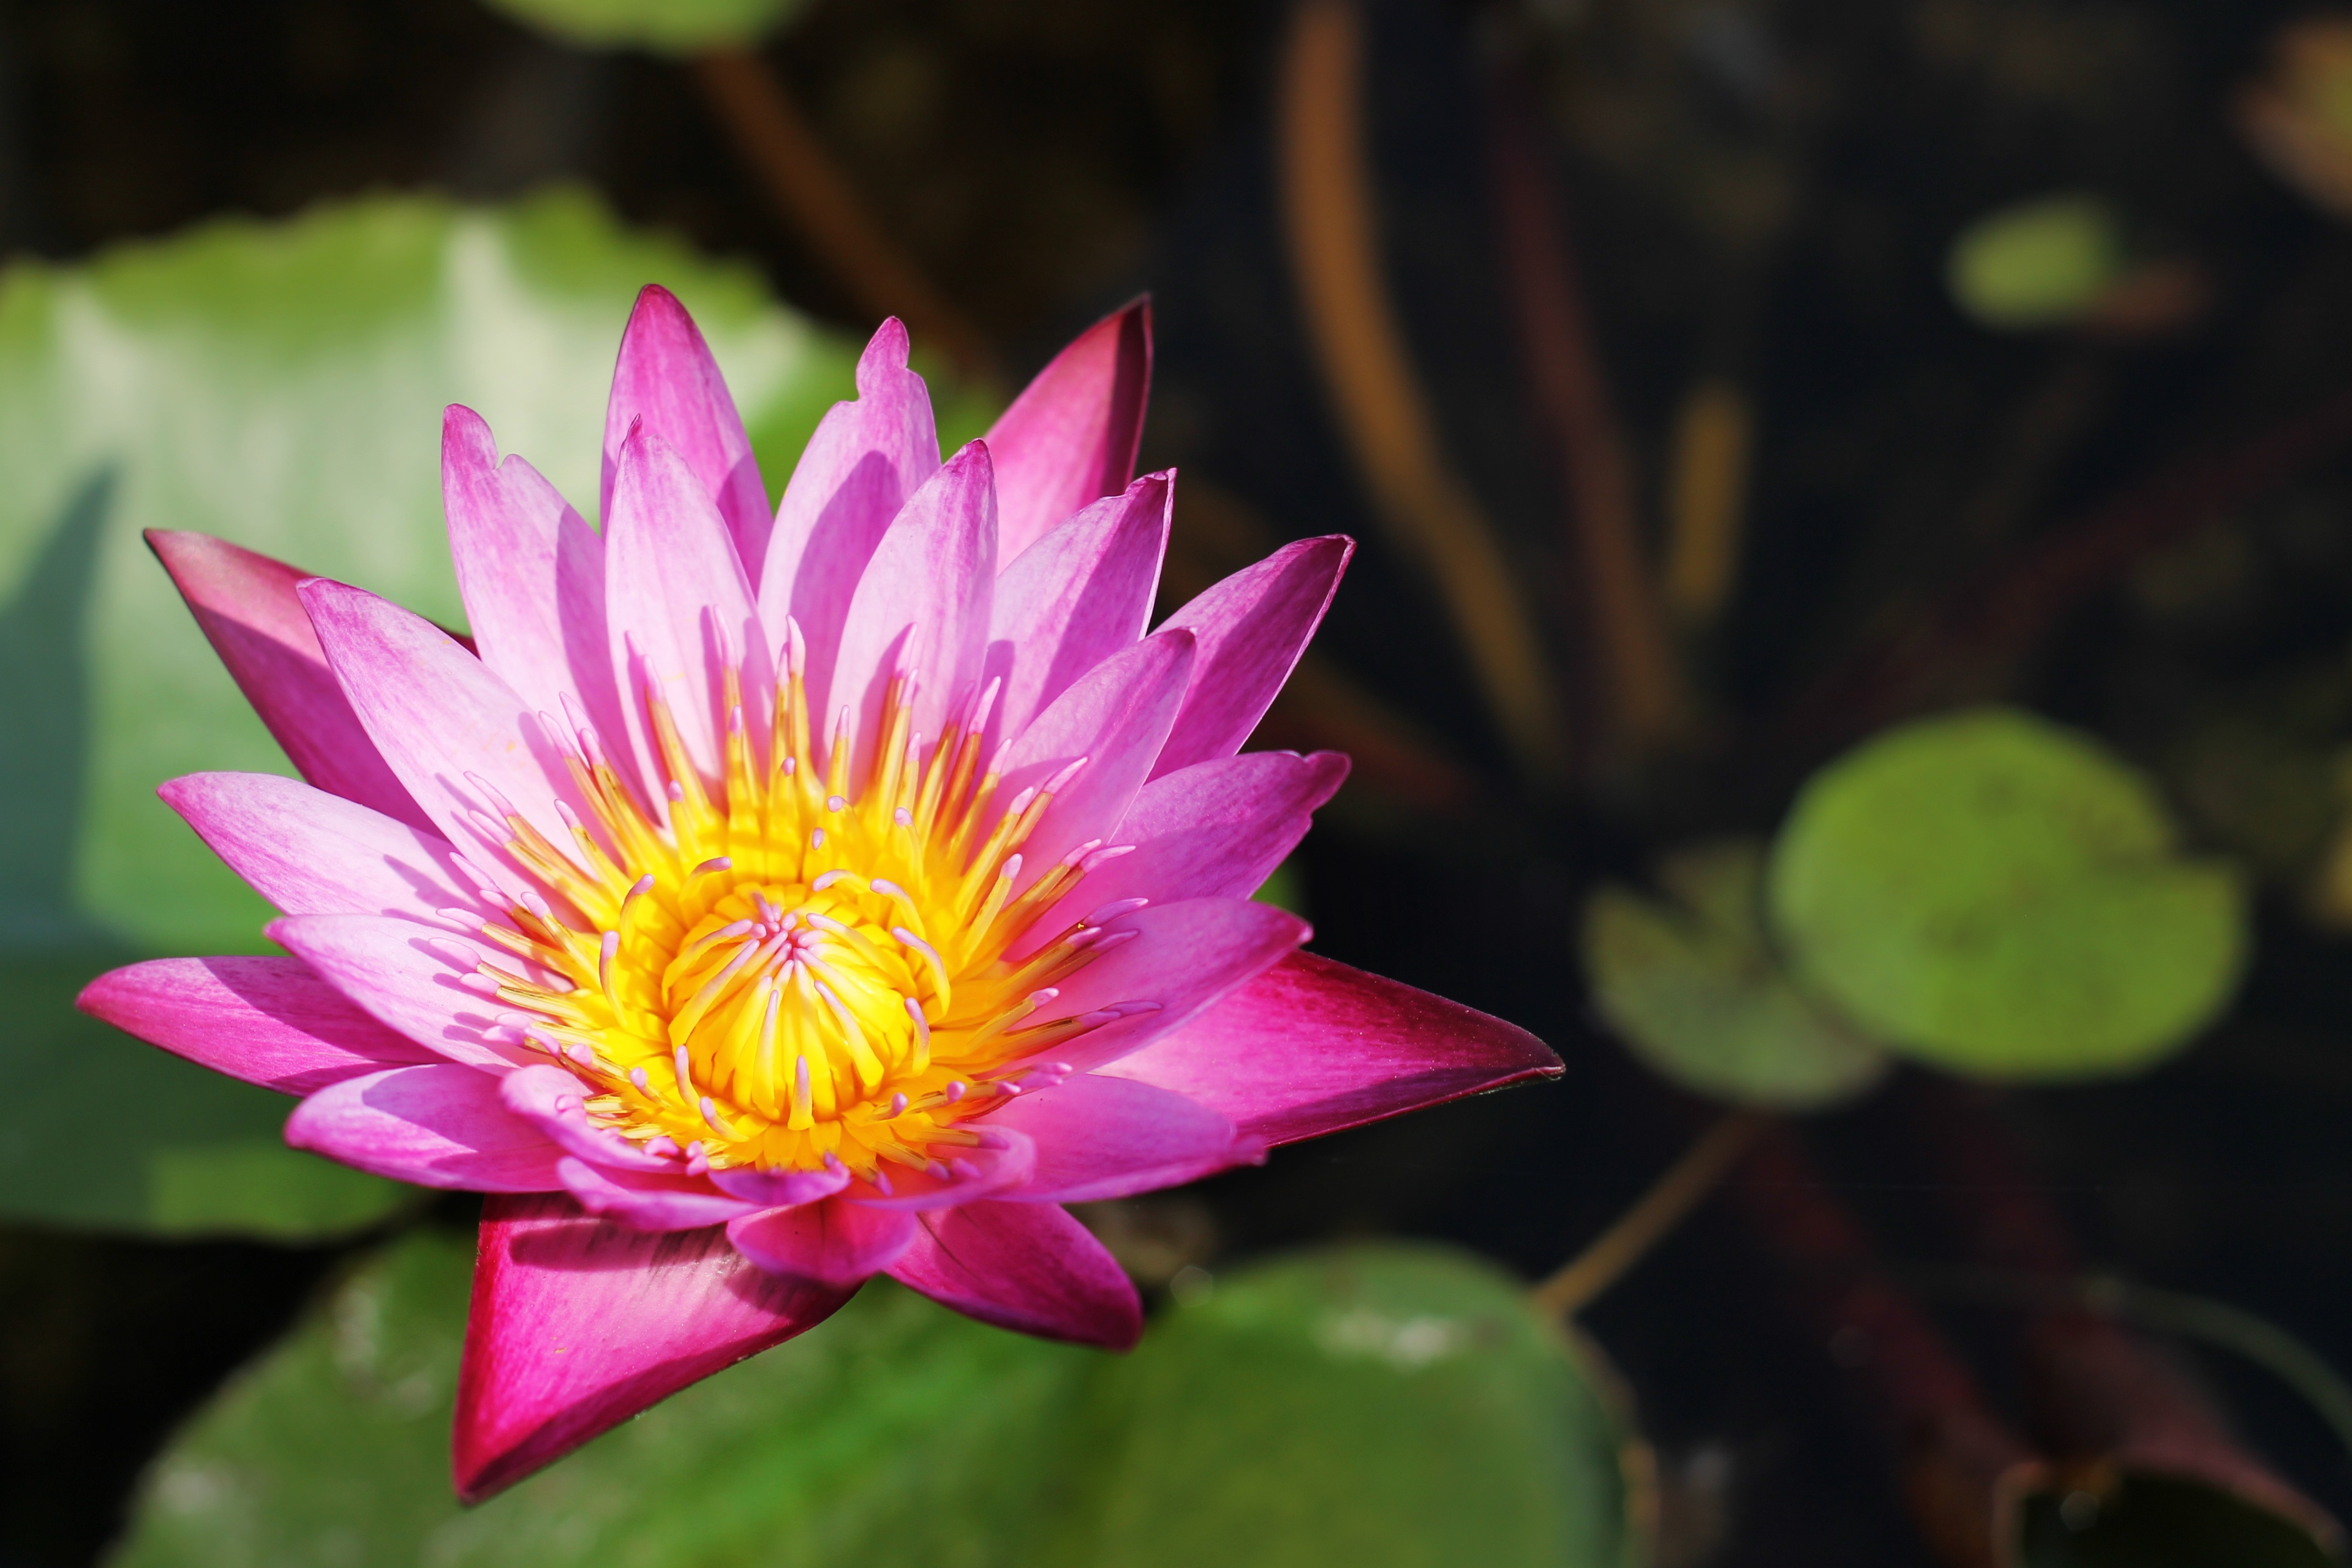
water, nature, outdoor, blossom, plant, photography, rain, leaf, flower, purple, petal, bloom, summer, pond, green, color, botany, garden, pink, close, sacred lotus, aquatic plant, flora, jewelry, thailand, wildflower, flowers, close up, the, background, meditation, single, houses, lotus, drops, beautiful, by nature, the environment, autumn leaves, assorted, macro photography, flowering plant, plant science, 7 days week, plant stem, land plant, lotus family